Zero Robotics

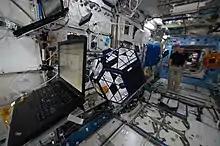
The Finals of the Zero Robotics competition aboard the ISS

Participants compete together to win a technically challenging game, motivated by a problem of current interest to DARPA, NASA and MIT. Depending on the challenge, students must program their satellites to complete certain objectives (to avoid obstacles, collect virtual objects, destroy targets, etc.) while preserving the primary resources (fuel, energy charges, etc.) and complete the challenge within certain limits of time and space for writing code. The student's software must be able to control factors such as the speed of the satellite, the rotation, the direction of travel, and many others, to be able to find the perfect algorithm to achieve the purpose and meet the challenges in the shortest possible time than their opponents.